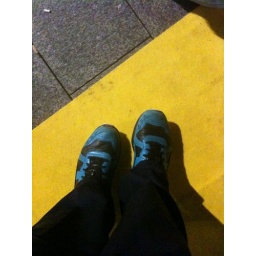
On the yellow brick road in search of an iPhone 4 after midnight in Perth